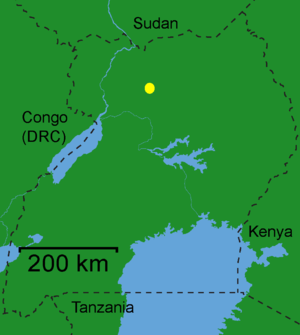
Gulu
Gulus beliggenhed i Uganda
Gulu er en by i den nordlige del af Uganda, med et indbyggertal på cirka 152.000. Byen er hovedstad i et distrikt af samme navn, og er landets tredje største by.